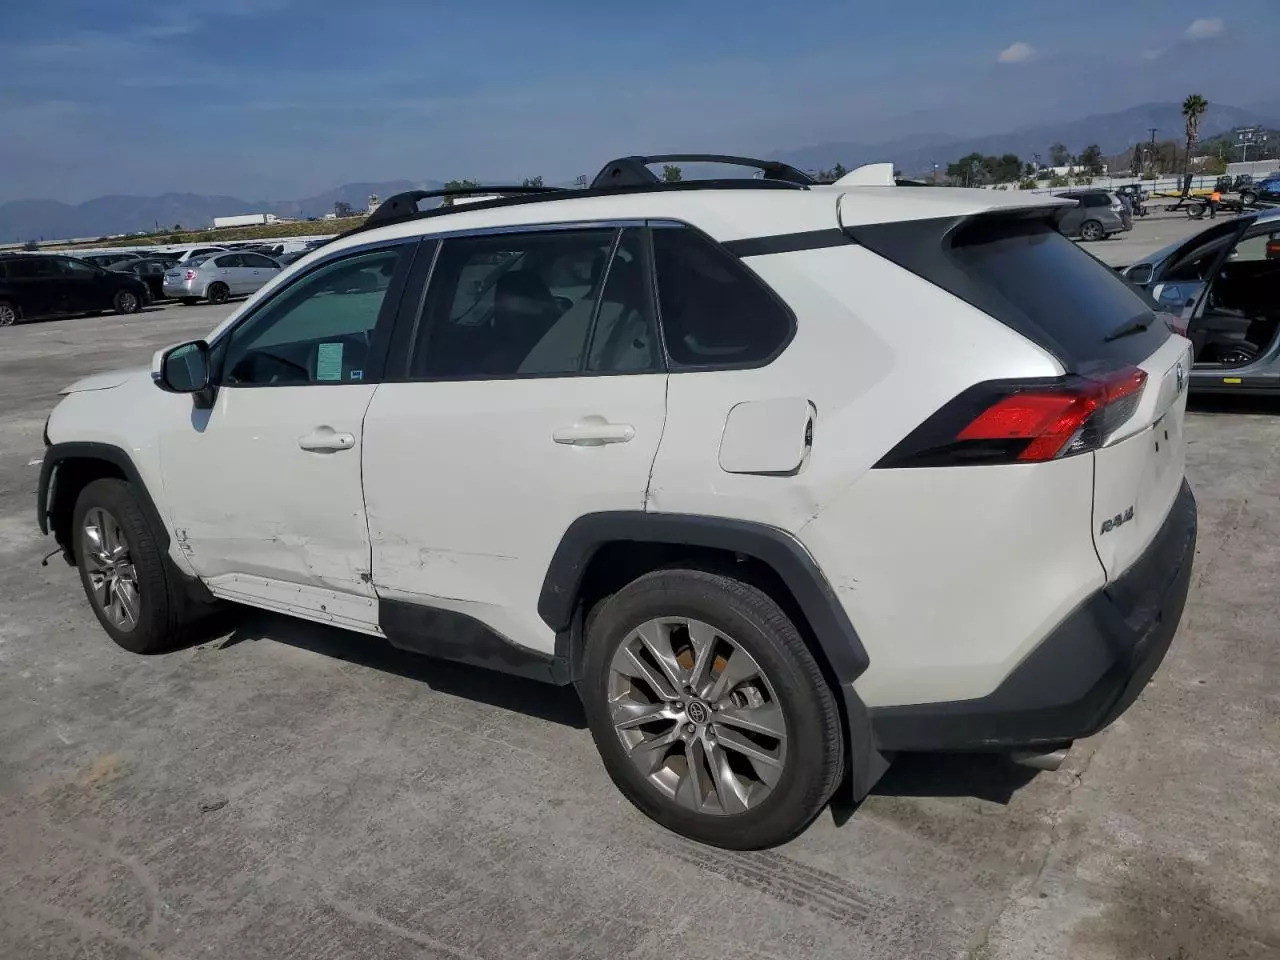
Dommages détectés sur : porte avant gauche, porte arrière gauche, aile arrière gauche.
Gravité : mineur